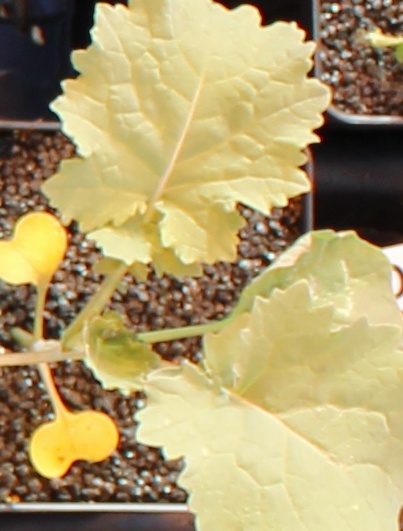
Label: Canola